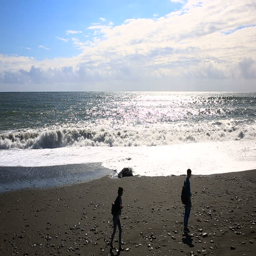
people on a rocky beach